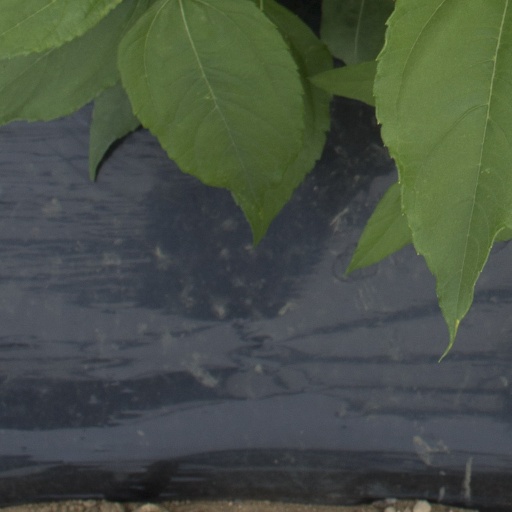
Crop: Jerusalem artichoke